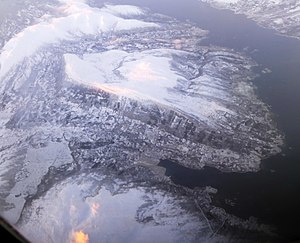
Ballangen (fjord)
Luftfoto  af Ballangsfjorden fra øst (nederst til højre)
Luftfoto af Ballangsfjorden fra øst (nederst til højre)
Ballangen, også Ballangsfjorden, Statens kartverk har godkjent begge formene, er en fjordarm af Ofotfjorden i Ballangen kommune i Nordland fylke i Norge. Den går omtrent 8 kilometer i sydøstlig retning.